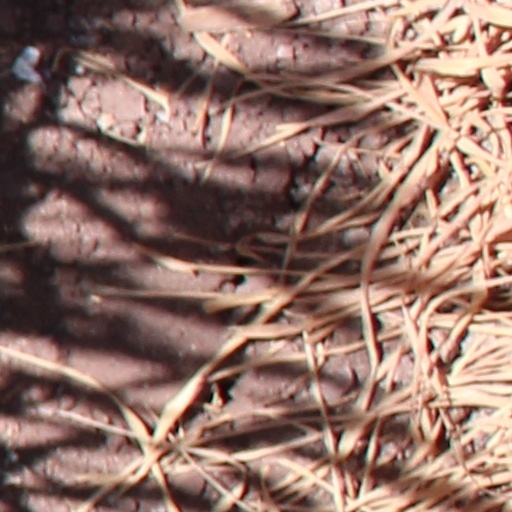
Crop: wheat